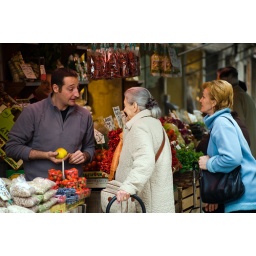
The old fish market in Venice. A beautiflul place. Nikon D3Nikkor 70-300 / VR